Vic Damone

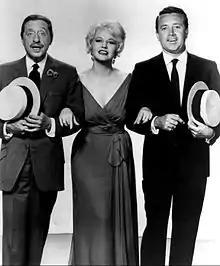
Damone with composer Harold Arlen and Peggy Lee, 1961

In 1961, he was released by Columbia. Moving over to Capitol Records, he filled the gap left by Frank Sinatra's leaving to help found Reprise Records. He lasted at Capitol only until 1965; however, he recorded some of his most highly regarded albums there, including two which made the "Billboard" chart, "Linger Awhile with Vic Damone" and The Lively Ones, the latter with arrangements by Billy May, who also arranged another of Damone's Capitol albums, "Strange Enchantment". Other original Capitol albums included "My Baby Loves to Swing", The Liveliest, and "On the Street Where You Live".